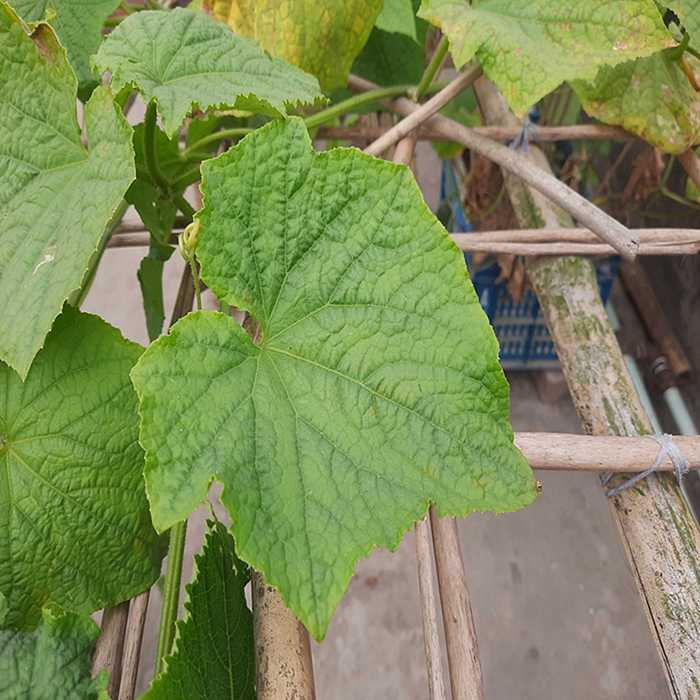
Plant: Cucumber
Label: Fresh leaf